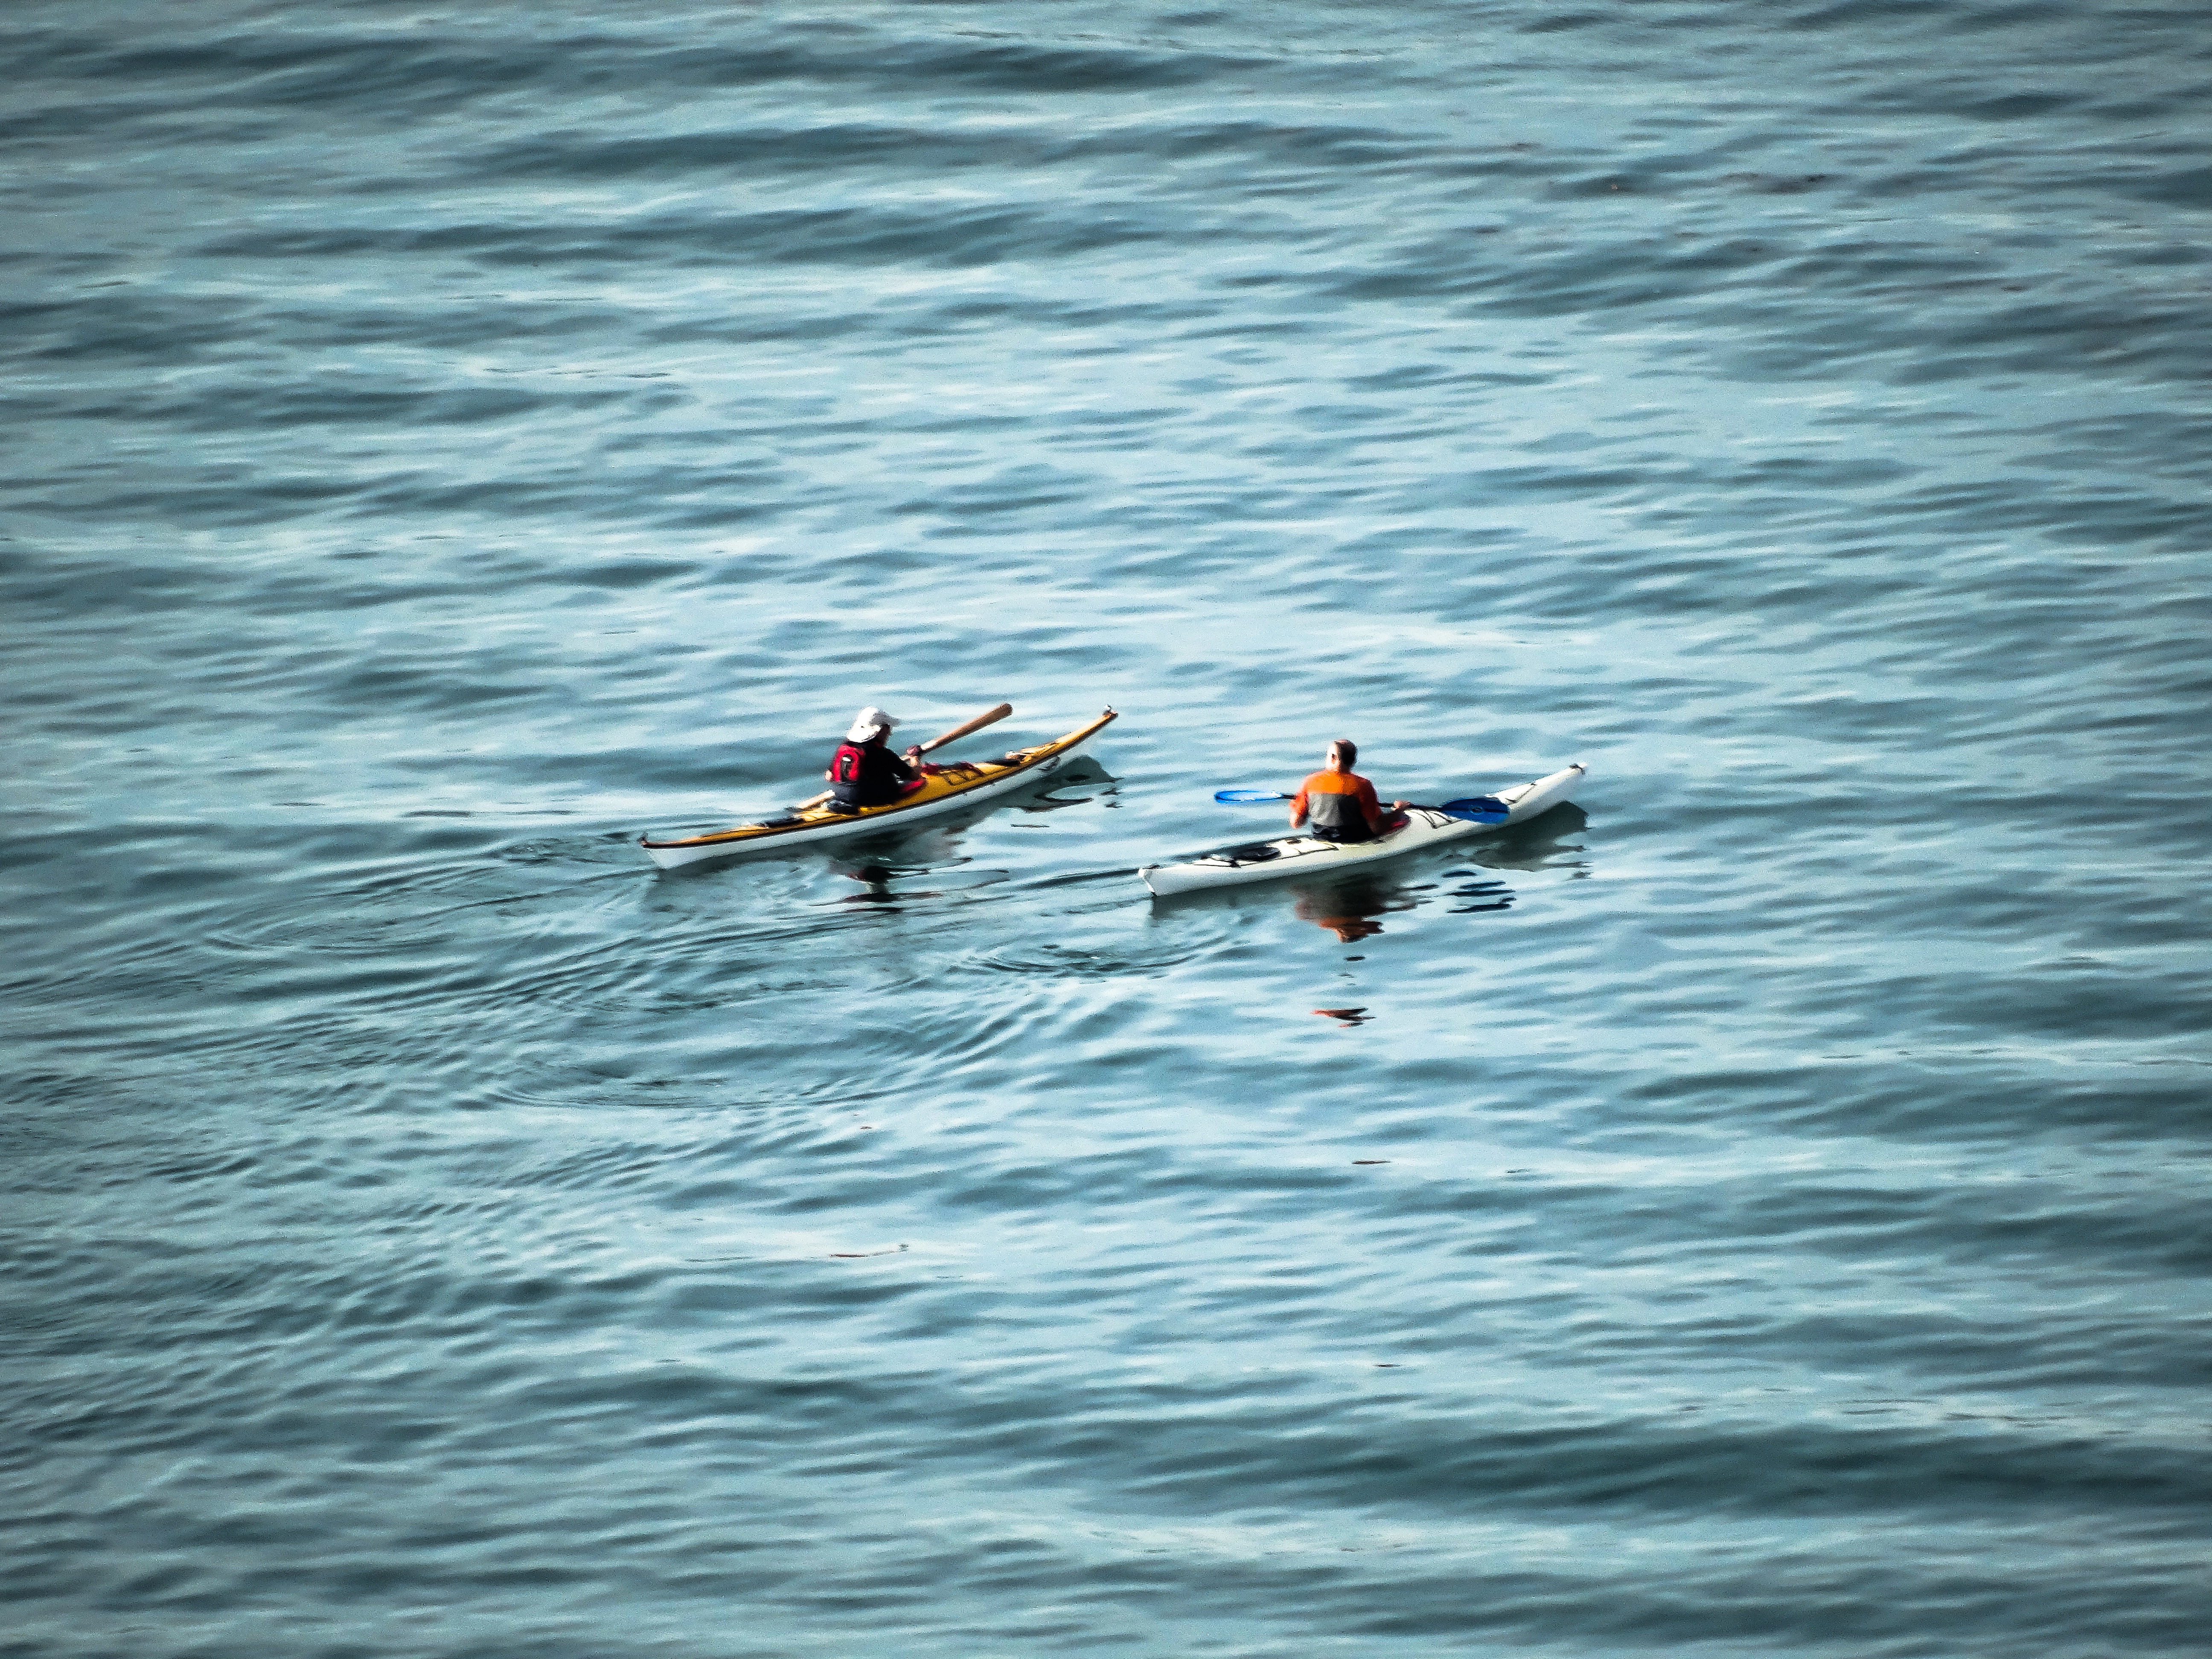
sea, boat, lake, canoe, paddle, vehicle, couple, kayak, boating, watercraft, rowing, watercraft rowing